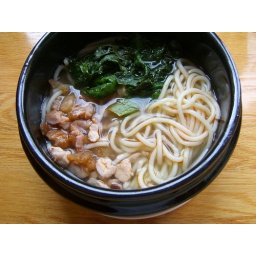
Noodles in soup with chicken and green lettuce.